Frederiksborg Castle

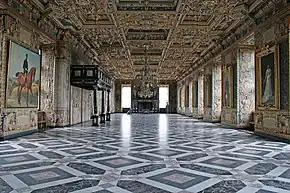
Great Hall

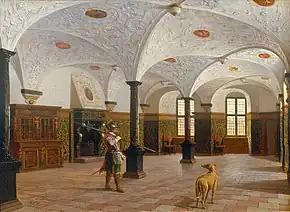
Rose Room

The chapel, consecrated in 1617, is also part of the museum. It is the best-preserved part of the Renaissance complex, having largely escaped damage in the 1859 fire. The chapel extends along the entire length of the west wing with a long nave and a two-storey gallery. The richly decorated six-vaulted stucco ceiling is borne by pillars rising from the galleries.